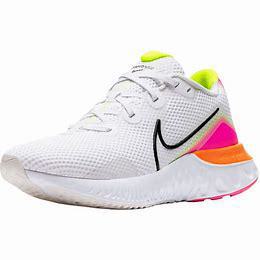
Brand: Nike
Model: Renew Run